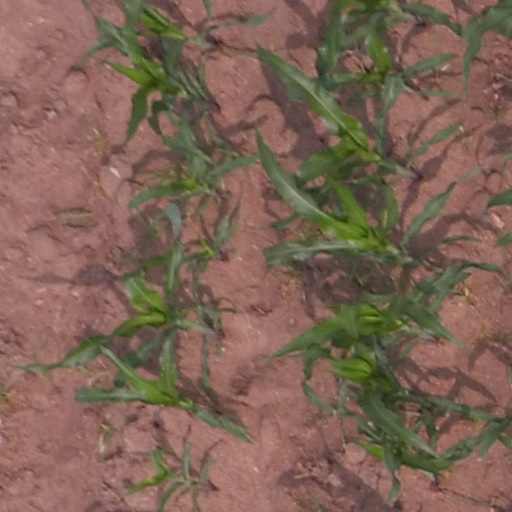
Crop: maize; corn